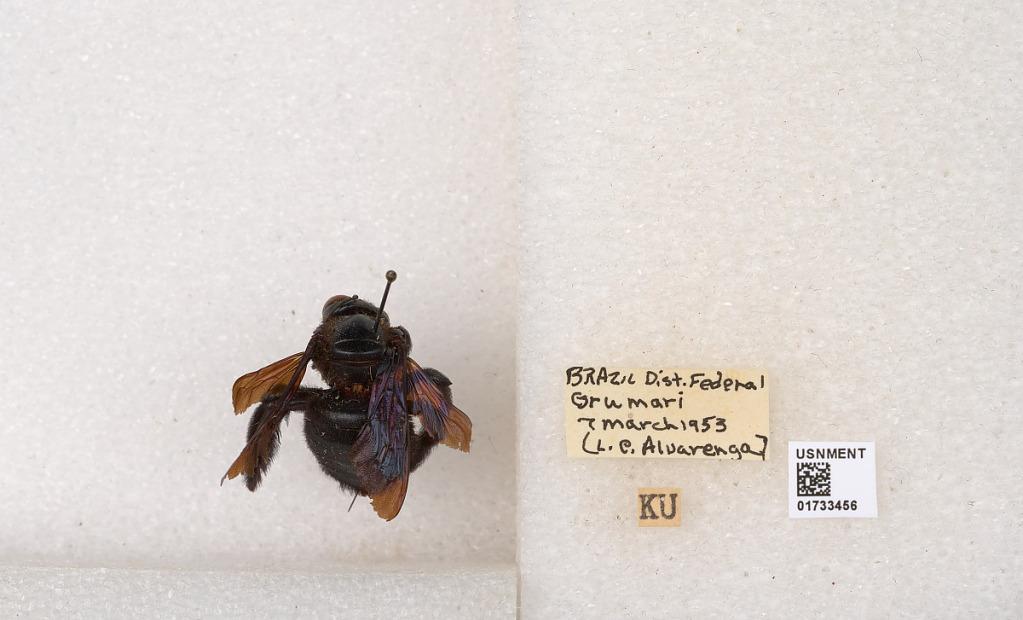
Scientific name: Xylocopa (Megaxylocopa) fimbriata Fabricius
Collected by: L. Alvarenga
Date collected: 1953-3-7
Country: Brazil
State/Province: Rio de Janeiro
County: Rio de Janeiro
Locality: Dist. Federal, Grumari